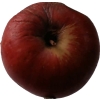
Label: Apple 17